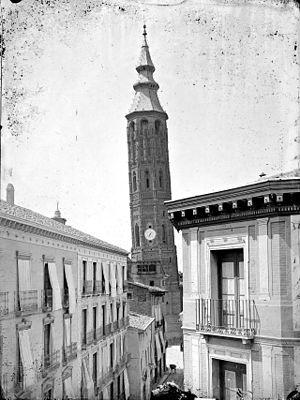
Jean Laurent, photographe français essentiellement actif en Espagne, né le 23 juillet 1816 à Garchizy, et mort le 24 novembre 1886 à Madrid.